Arié Alimi

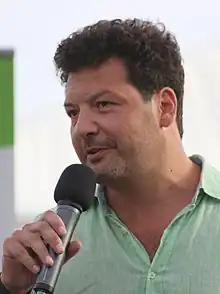

Arié Alimi (born 1977 in Sarcelles), is a French lawyer and a member of the Human Rights League (LDH).